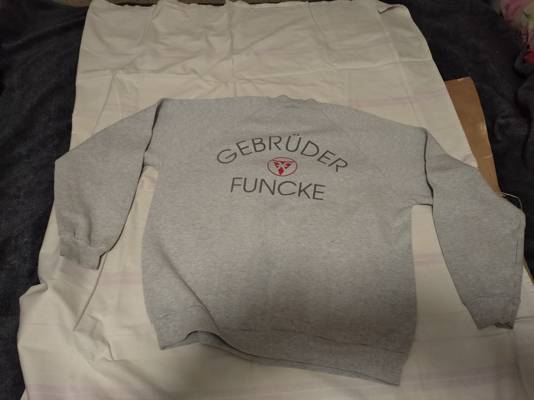
Waste category: clothes